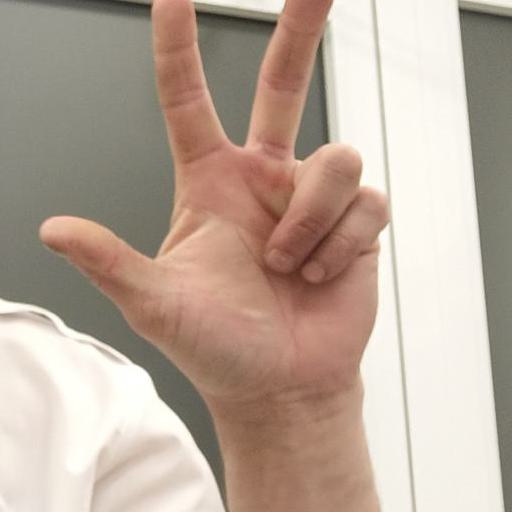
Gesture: three2